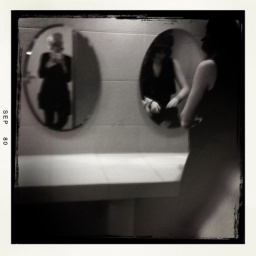
The girl in the mirror